Yunoyama Onsen

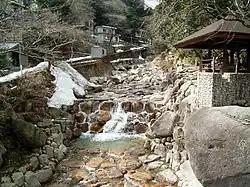
Yunoyama Onsen

, or Yunoyama Hot Springs, is a hot springs resort located near Mount Gozaisho in the town of Komono (Mie District), Mie Prefecture, Japan. The area is within the borders of the Suzuka Quasi-National Park.